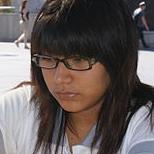
Age: 16